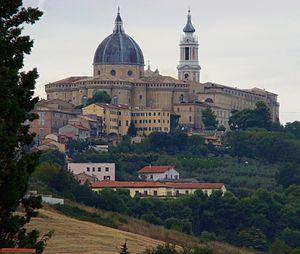
Vue de Loreto, Italie
Loreto, francisé en Lorette, est une commune italienne de 12 810 habitants, située dans la province d'Ancône, dans la région Marches, en Italie centrale